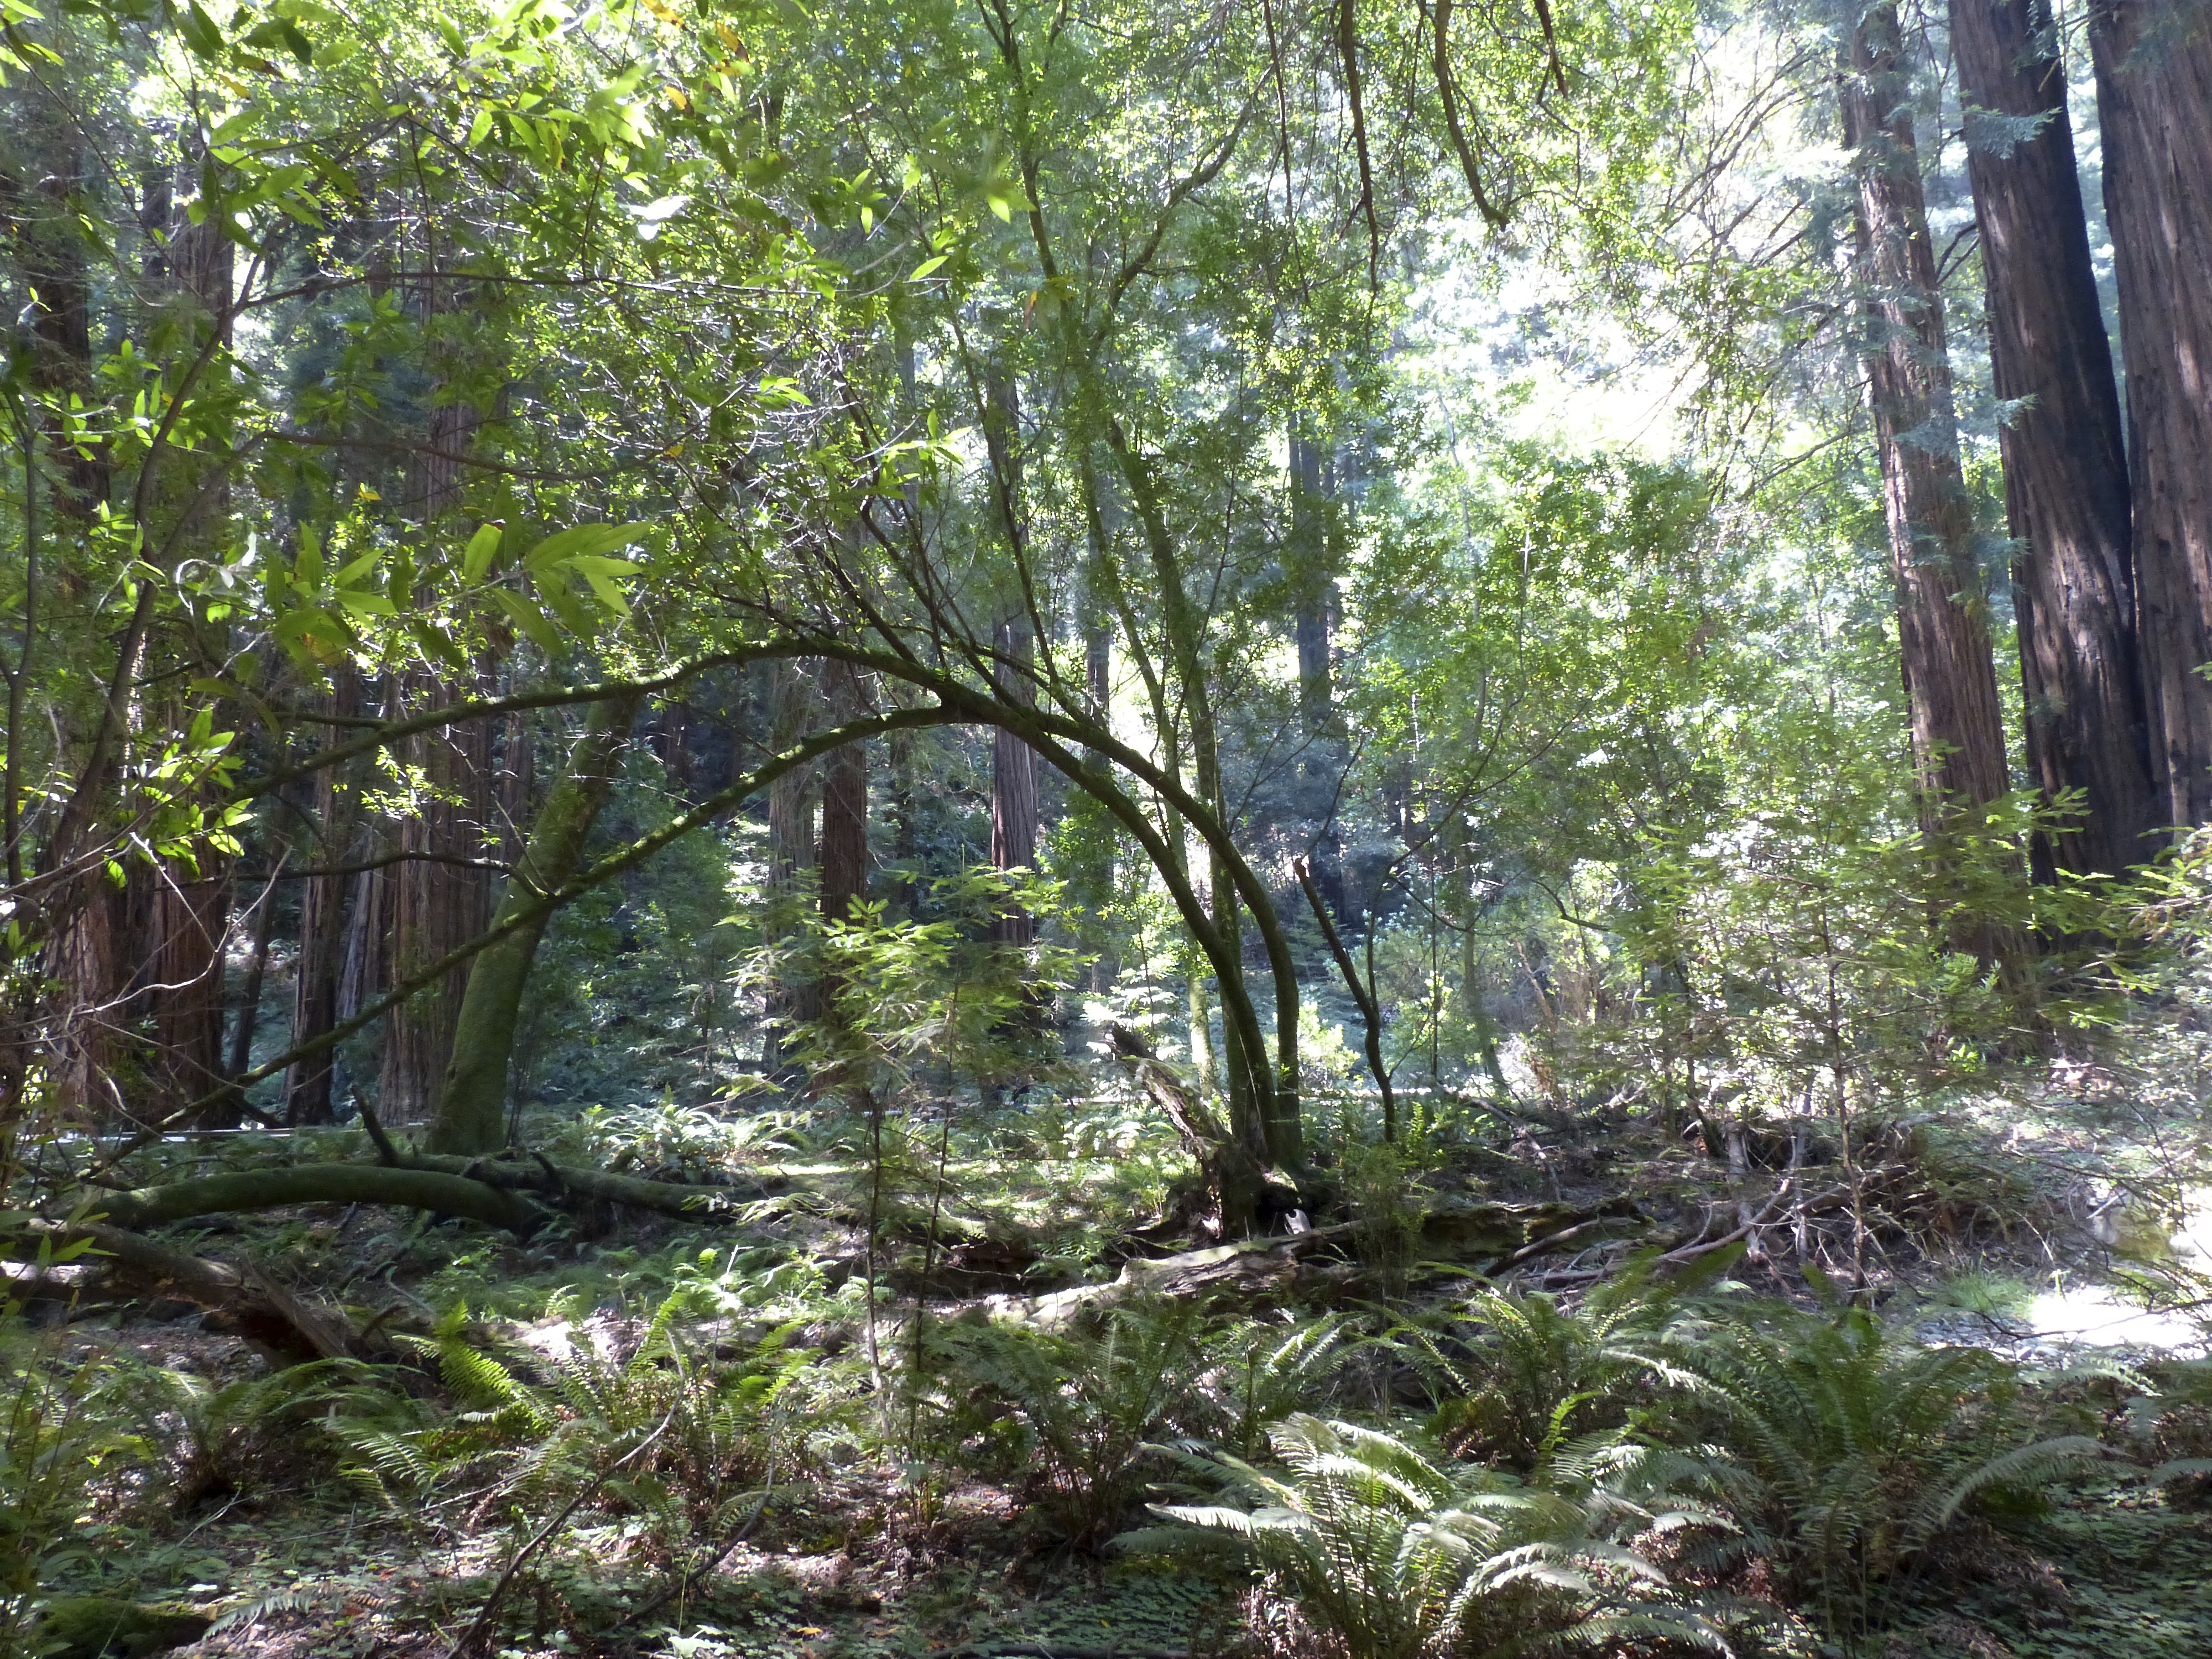
tree, forest, wilderness, trail, travel, stream, jungle, usa, california, sanfrancisco, vegetation, rainforest, deciduous, wetland, woodland, habitat, ecosystem, muirwoods, redwoods, nature reserve, biome, old growth forest, natural environment, temperate broadleaf and mixed forest, temperate coniferous forest